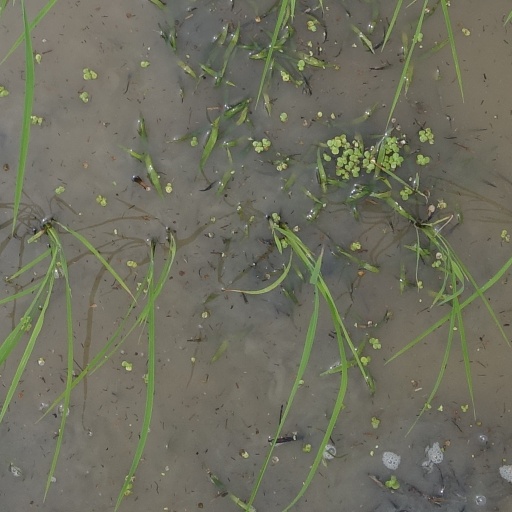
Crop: rice